Vladimir Gurko

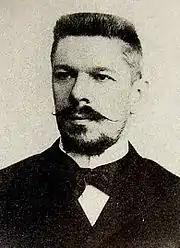
V.I. Gurko.

Vladimir Iosifovich Gurko (December 12, 1862 in Tsarskoye Selo – February 18, 1927 in Paris) was a Russian government official and a member of the Russian Assembly.